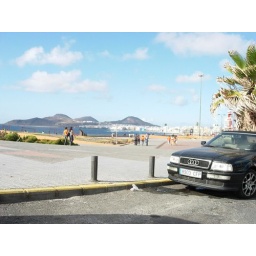
A beach in Las Palmas, looking at the hills / mountains on La Isleta in the NE corner of the island.